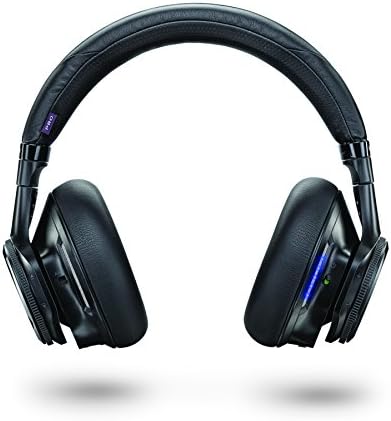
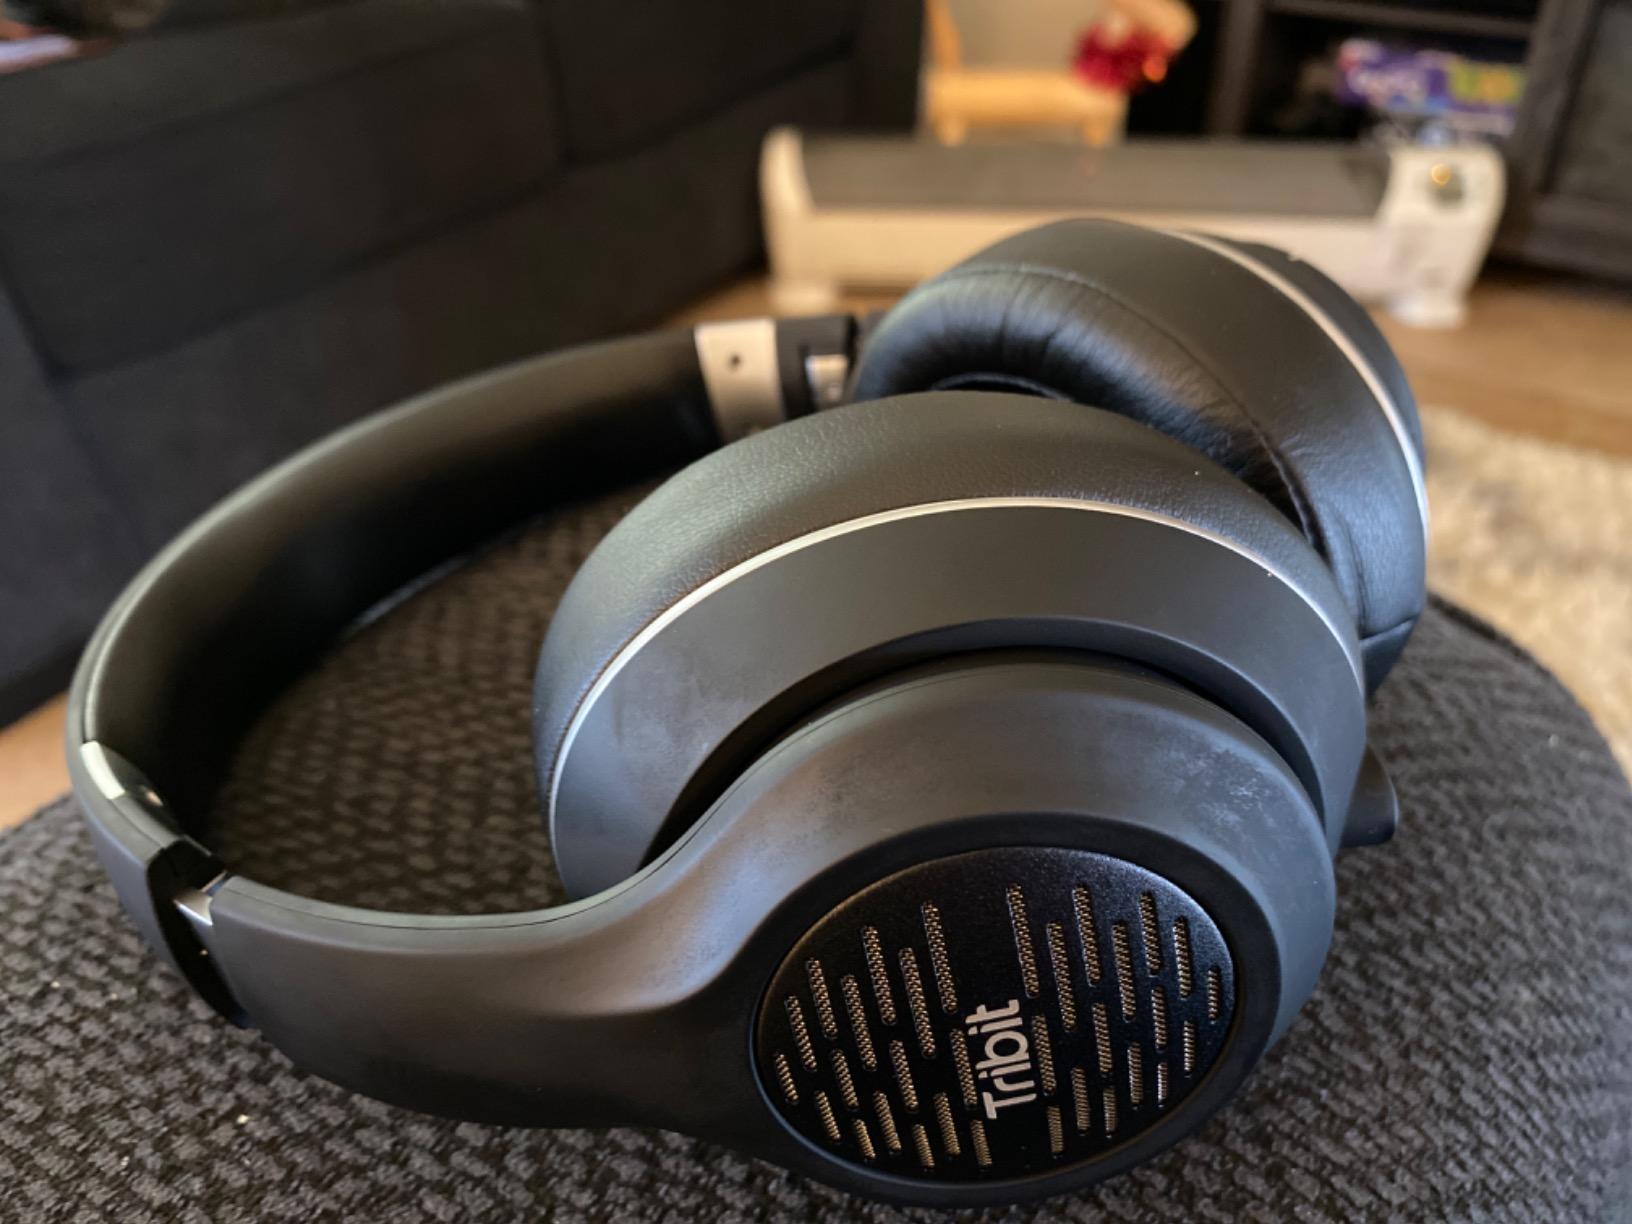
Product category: headphones
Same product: no